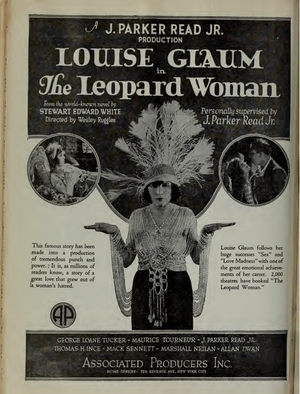
The Leopard woman est un film américain réalisé par Wesley Ruggles, sorti en 1920.